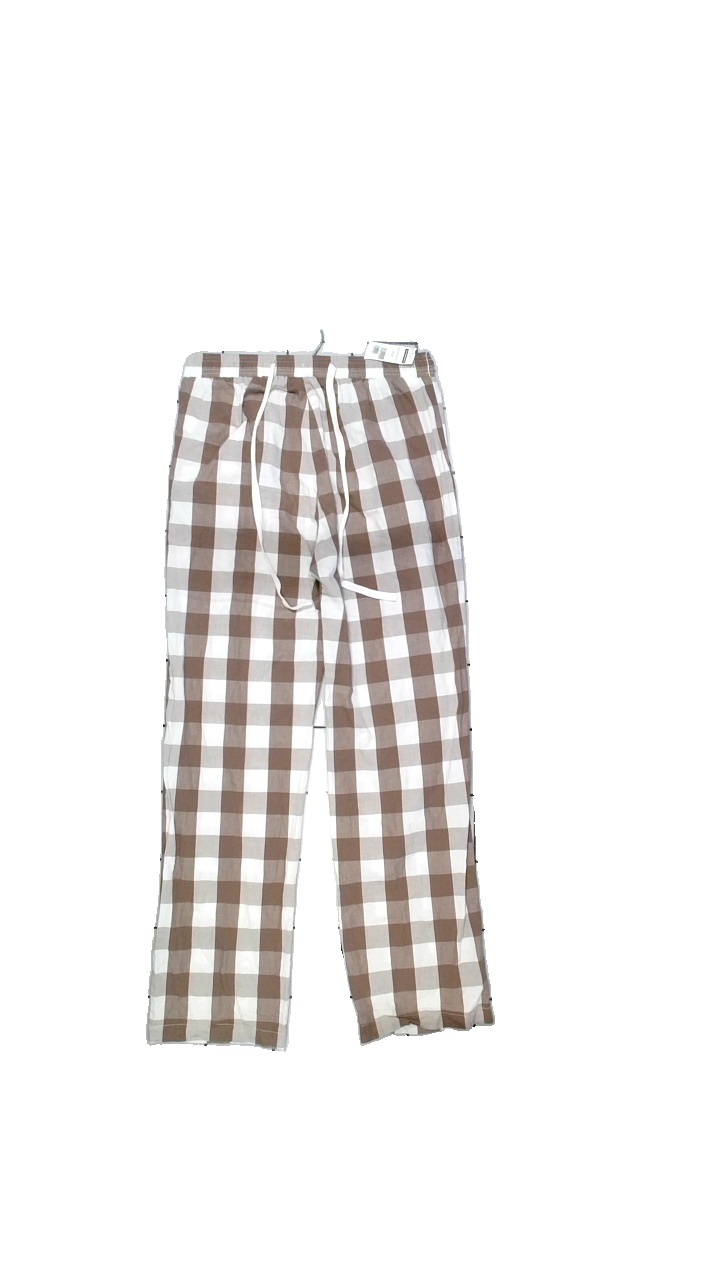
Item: Pajamas (Ladies)
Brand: Lindex
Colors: Brown, White
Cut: Loose
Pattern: Geometric print
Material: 100% cotton
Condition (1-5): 4
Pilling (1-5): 4
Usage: Reuse
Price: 50-100